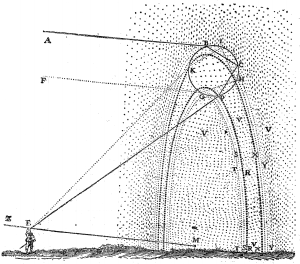
Un arc-en-ciel est un photométéore — un phénomène optique se produisant dans le ciel — qui rend visible le spectre continu de la lumière du soleil quand il brille pendant la pluie. C'est un arc coloré avec le rouge à l'extérieur et le violet à l'intérieur.
Les Météores est l'un des trois essais publiés en 1637 par René Descartes conjointement au Discours de la Méthode. Les corpus de La Dioptrique, Les Météores et La Géométrie étaient destinés à montrer les résultats obtenus en suivant les préceptes de raison et de recherche de vérité dans les sciences énoncés dans la première partie de l'ouvrage.